Kattula Kondayya

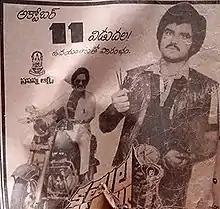
Theatrical release poster

Kattula Kondayya is a 1985 Telugu-language action film directed by S. B. Chakravarthy. It stars Nandamuri Balakrishna, Sumalatha, and music is scored by K. Chakravarthy. Satyanand wrote the dialogues and screenplay for the story written by S. B. Chakravarthy.